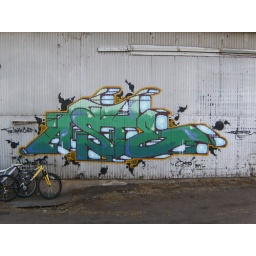
aste gettin jocked by some mountain bikes